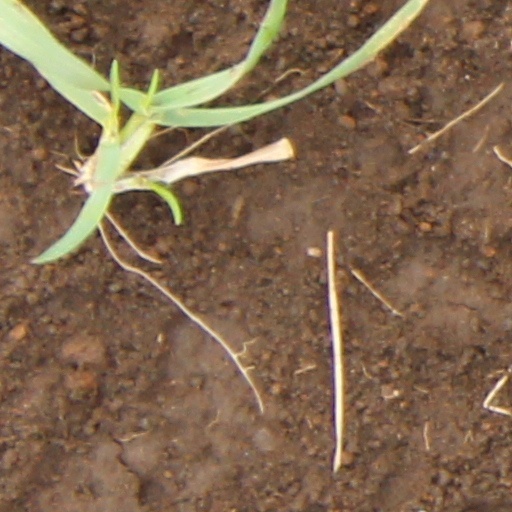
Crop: wheat